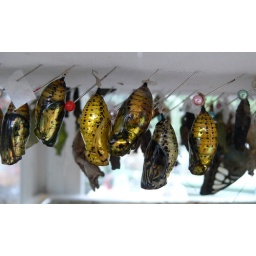
Looking like tiny jewels, these will soon become flying jewels. Seen in a butterfly pavilion on Macinack Island, Michigan.